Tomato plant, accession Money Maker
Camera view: vertical (180 deg); turntable rotation: 300 degrees
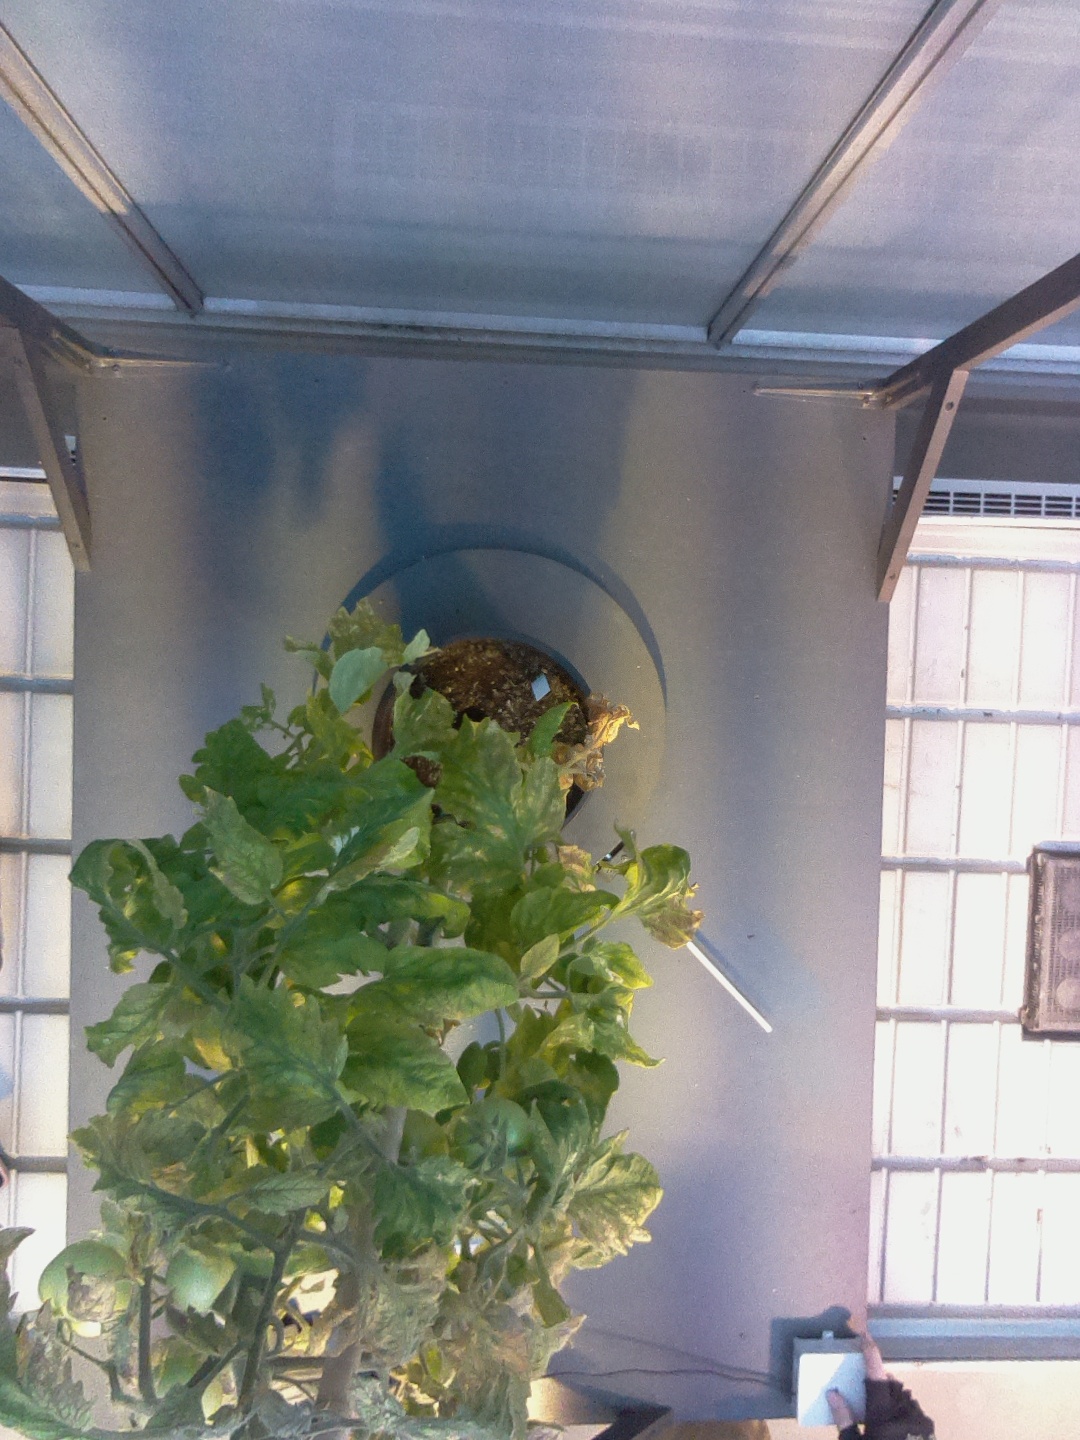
BBCH growth stage 79: 90% -100% of final fruit size